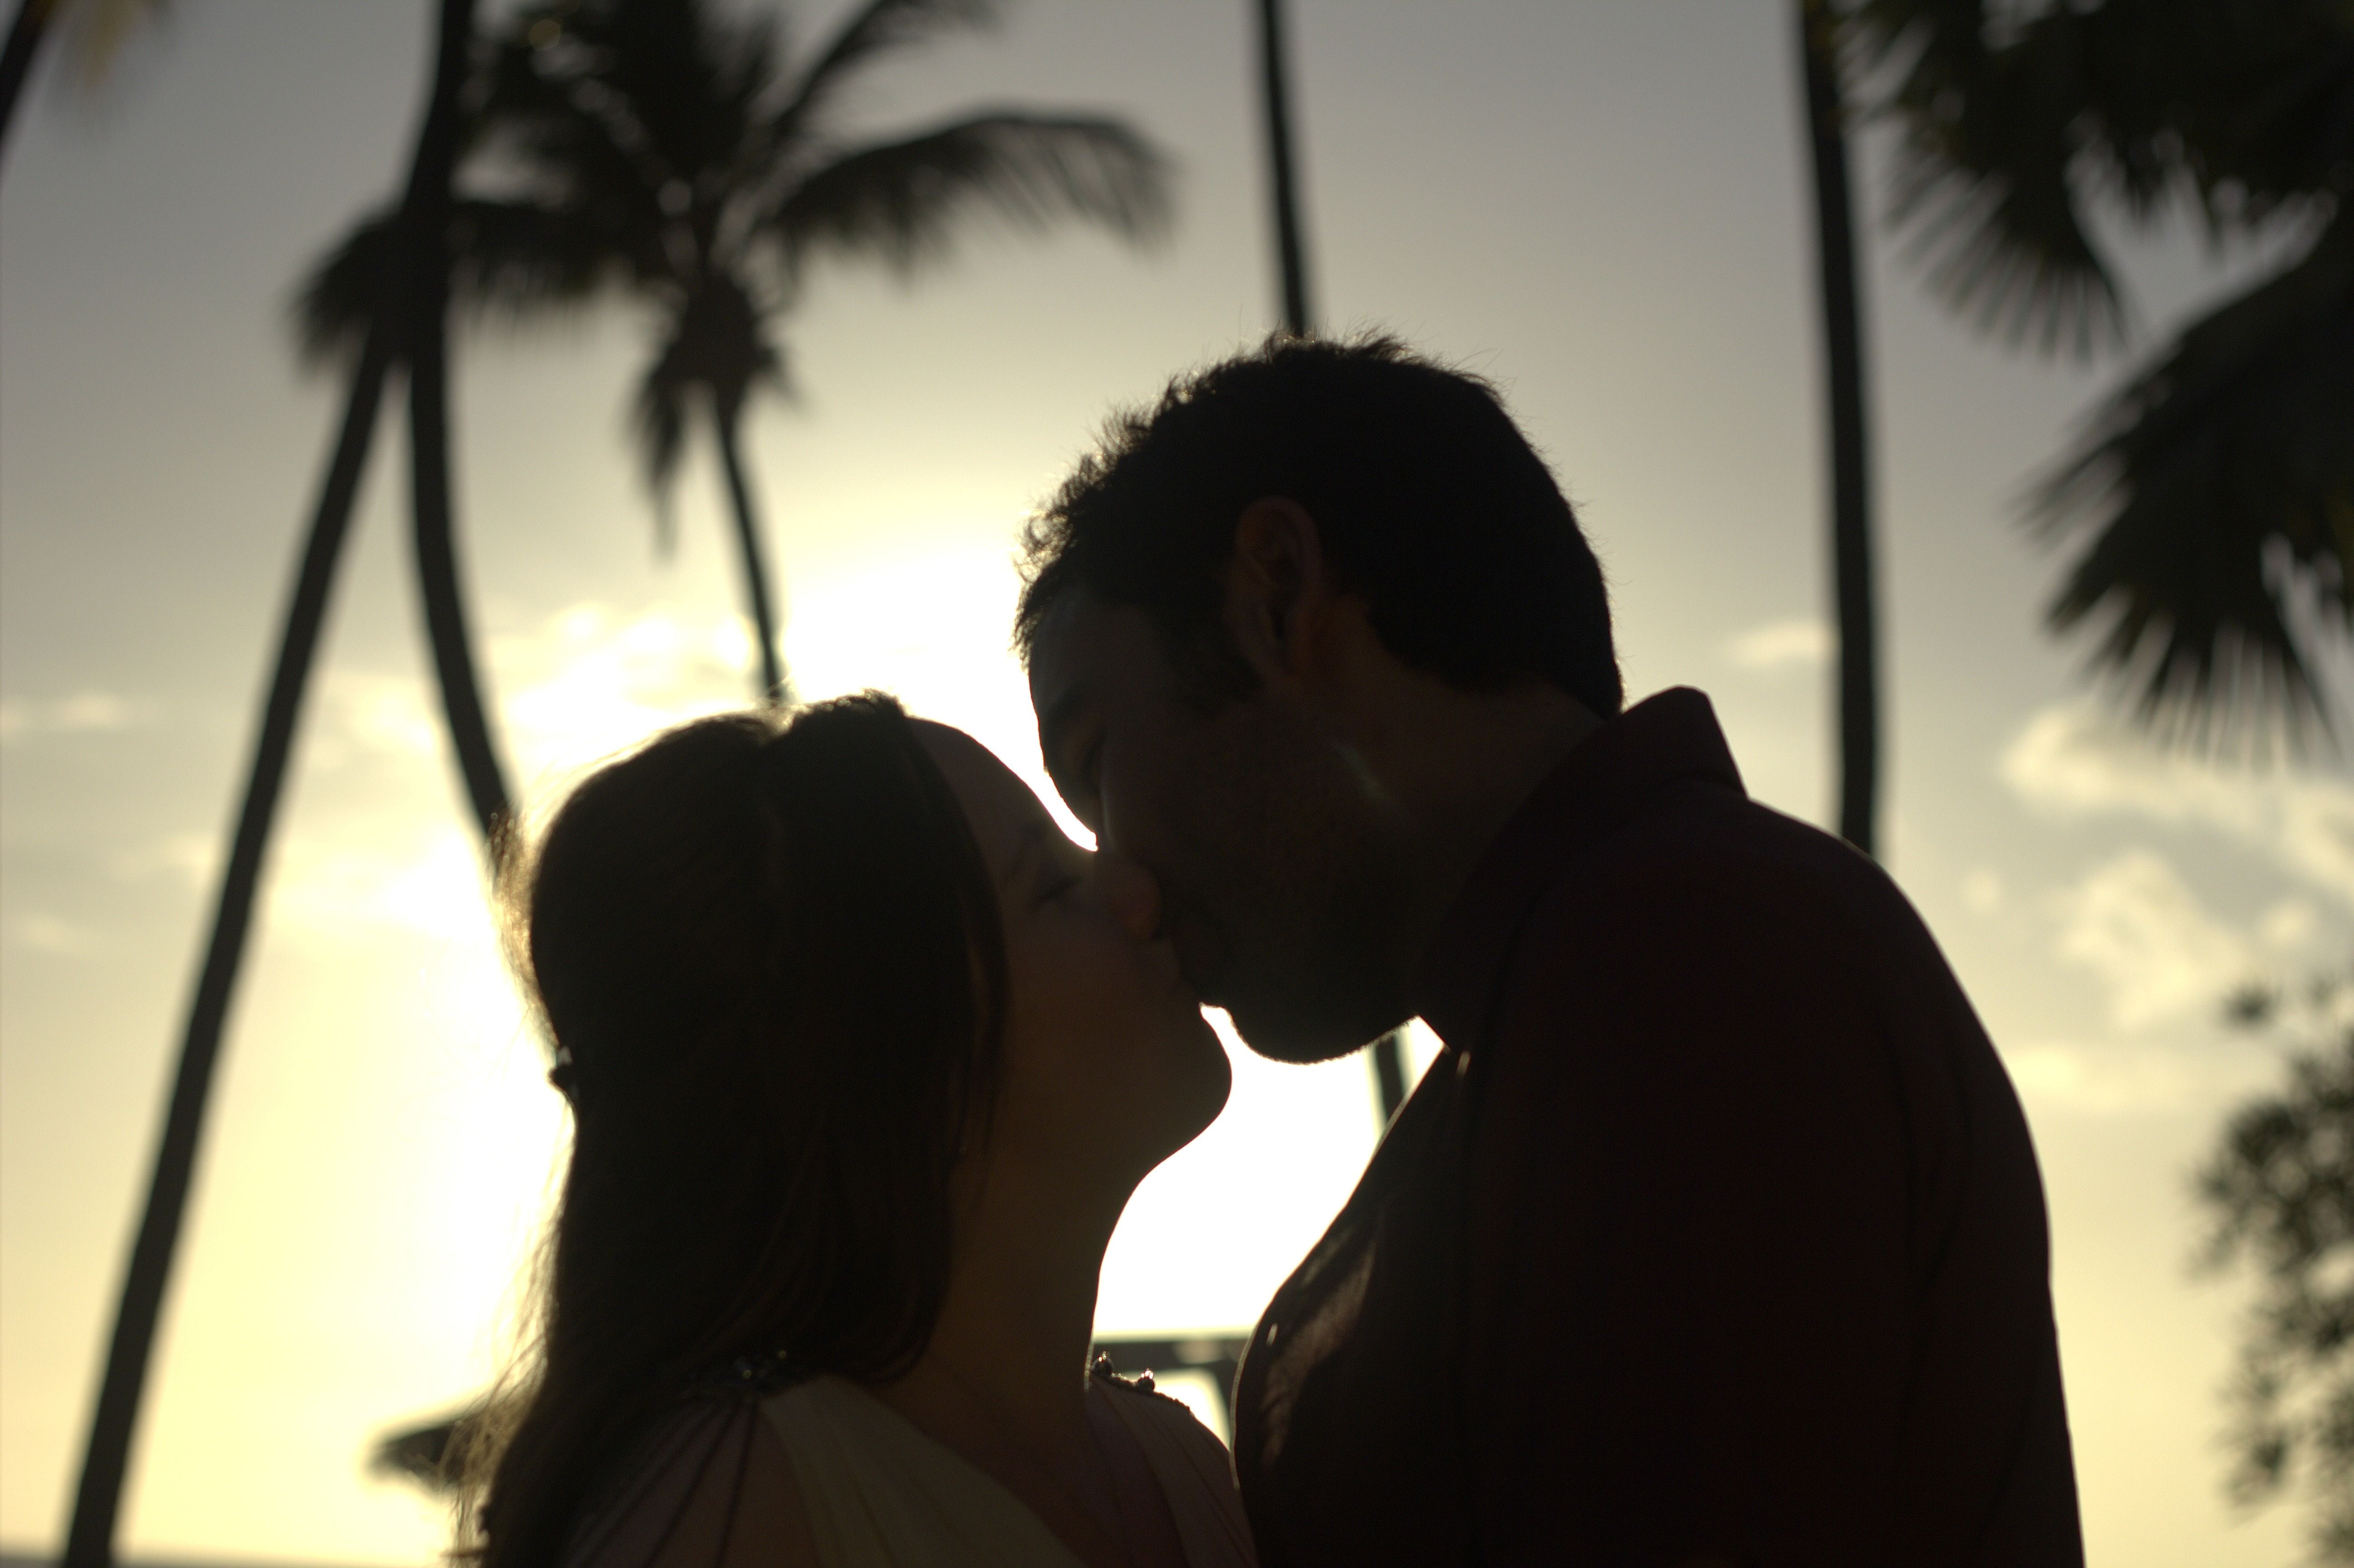
man, person, woman, love, couple, romance, black, palms, emotion, interaction